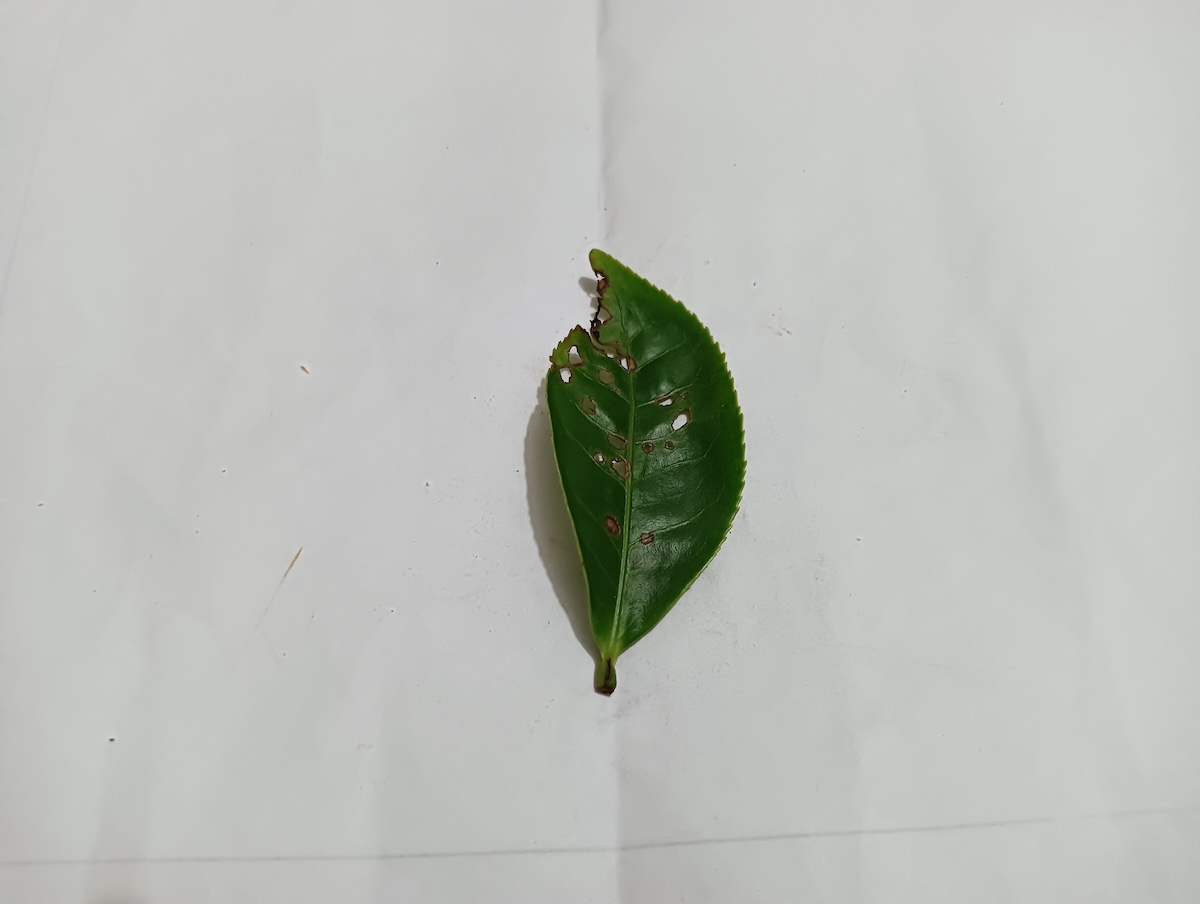
Label: Green mirid bug